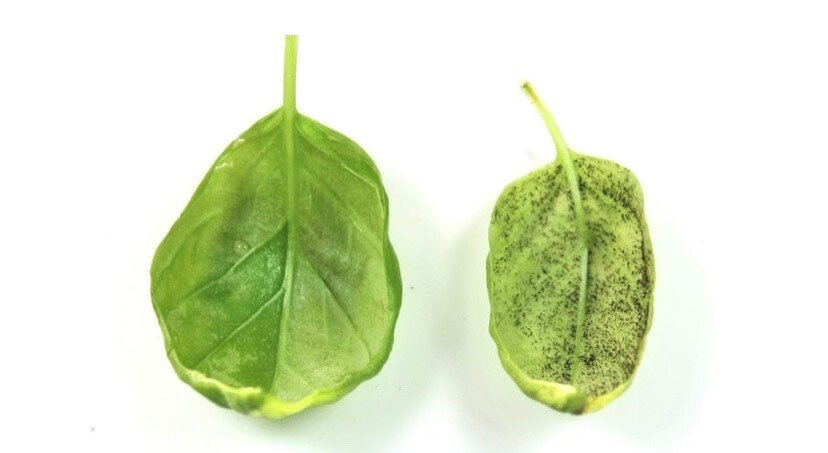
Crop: unknown
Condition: basil_basil_downy_mildew